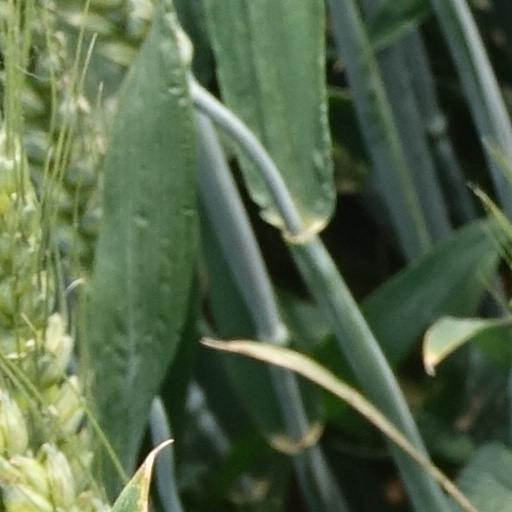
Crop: wheat